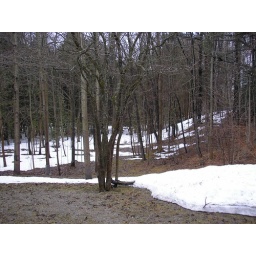
forest by house